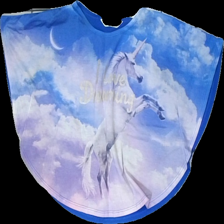
View: front
Type: Top
Category: Children
Brand: H&M
Colors: Blue, Purple, White, Multicolor
Material: 100% Polyester
Pattern: Other
Cut: Regular, C-collar
Size: 134
Stains: Minor
Damage: stains
Damage location: middle center
Price range: <50
Recommended usage: Recycle
Description: Top with print